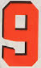
Number: 9